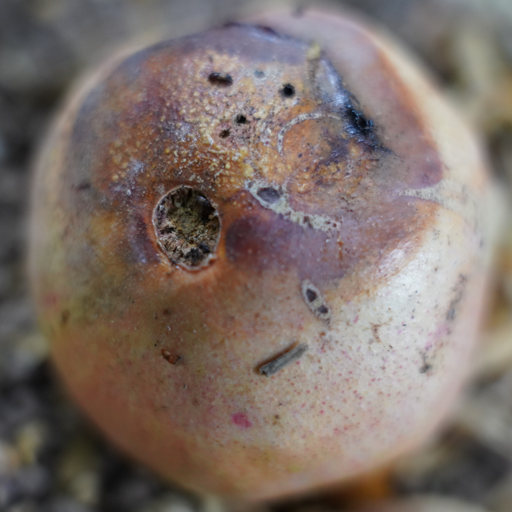
Label: Ectomyelois ceratoniae